Ravenswood Mining Landscape and Chinese Settlement Area

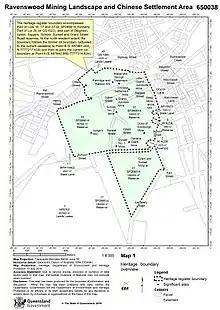
Site map, 2016

Despite its promising start, in 1872 the Ravenswood goldfield entered a "period of depression", as its most important mines reached the water table at about deep - starting with the Sunset in 1871, followed by the General Grant, Black Jack, and Melaneur in 1872. Although the oxidised quartz ('red stone' or "brown stone" quartz) close to the surface yielded its gold to traditional methods of mechanical crushing, below the water table the gold was in fine particles, which was not easily recovered by mechanical means. It was also mixed with sulphide ores; mainly iron sulphide (pyrite, or "mundic" ore) but also sulphides containing lead, copper, zinc, arsenic and antimony, which interfered with chemical treatments such as amalgamation (amalgamating the gold with mercury; then heating the resulting amalgam in a retort to vaporise the mercury) and chlorination (exposing roasted, concentrated ore to chlorine gas, and then precipitating gold out of the chloride solution). A process that worked on the ore from one reef might not work for an adjacent reef, due to a varying distribution of different types of sulphides. In addition, even if a process worked on a small scale, it could be uneconomical on a larger scale, given the price of transporting fuel to Ravenswood for smelting, or transporting concentrates for smelting elsewhere.